Linear flow on the torus

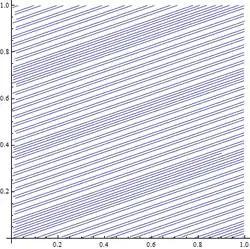
Irrational rotation on a 2-torus

For a linear flow on the torus, all orbits are either periodic or dense on a subset of the formula_7-torus, which is a formula_9-torus. When the components of formula_10 are rationally independent all the orbits are dense on the whole space. This can be easily seen in the two-dimensional case: if the two components of formula_10 are rationally independent, the Poincaré section of the flow on an edge of the unit square is an irrational rotation on a circle and therefore its orbits are dense on the circle, as a consequence the orbits of the flow must be dense on the torus.